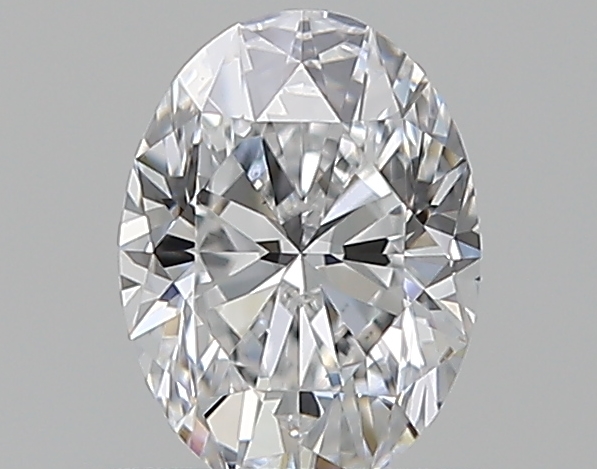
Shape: oval
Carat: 0.5
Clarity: VS1
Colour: D
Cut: VG
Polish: EX
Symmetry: VG
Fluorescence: N
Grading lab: GIA
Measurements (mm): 5.95 x 4.4 x 2.88